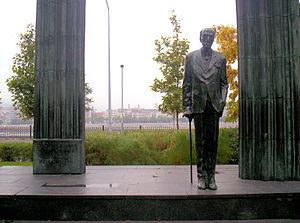
Le comte Mihály Károlyi de Nagykároly né le 4 mars 1875 à Budapest et mort le 19 mars 1955 à Vence, est un homme d'État hongrois. D'octobre 1918 à mars 1919, il dirige la Hongrie comme Premier ministre puis président de la République.